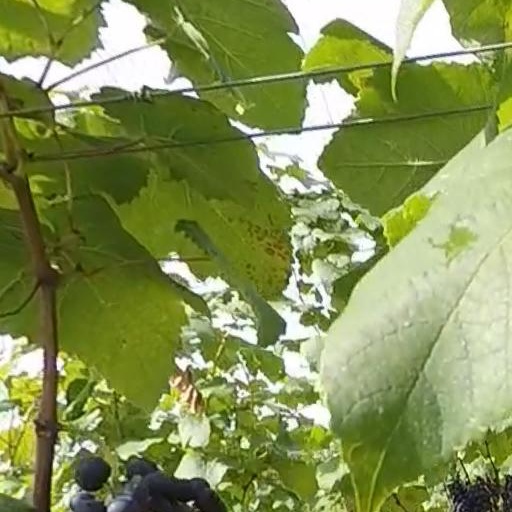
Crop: grape